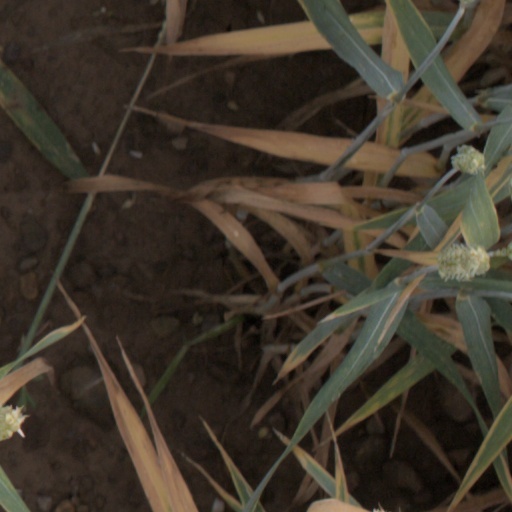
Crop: wheat